Foping National Nature Reserve

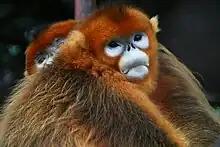
Golden Snub-nosed monkey

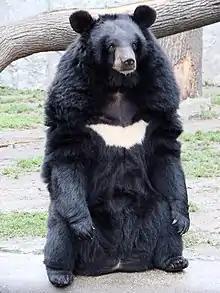
Asiatic black bear

The Foping National Natural Reserve supported a relatively stable population of about 64 pandas from 1974 to 1993 where they avoided people and lived in areas with bamboo growing well.